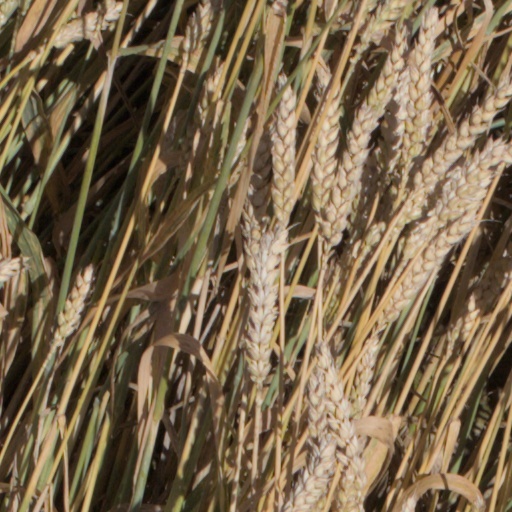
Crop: wheat